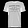
Label: T - shirt / top